Longpi

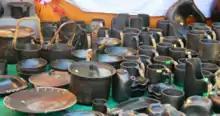
Longpi Pottery

Longpi ham is made from a mixed paste of ground black serpentinite stone and a special brown clay. As claimed by the locals, the clay is native to only Longpi village. After the pots are shaped, polished and sun dried they are heated in a bonfire and thereafter polished with a special tree leaf locally called Chiron ni. The black color of Longpi ham is a result of polishing the heated earthen pots with the tree leaf. Pottery is the secondary occupation of the populace and is the main source of income for the artisans.